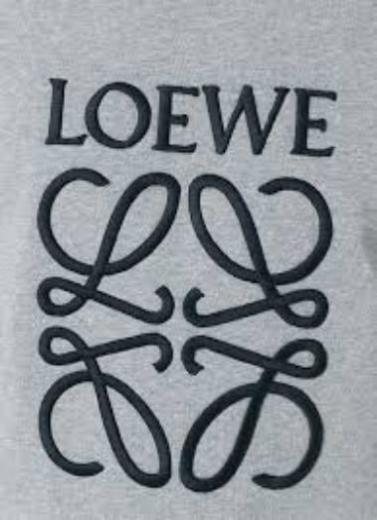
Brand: loewe
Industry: Clothes